Virtual League Baseball

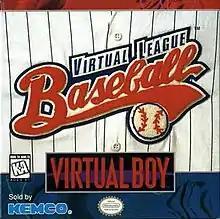
North American box art

Virtual League Baseball is a 1995 baseball video game developed and published by Kemco for the Virtual Boy. A sequel, "Virtual League Baseball 2", was planned, but later canceled.